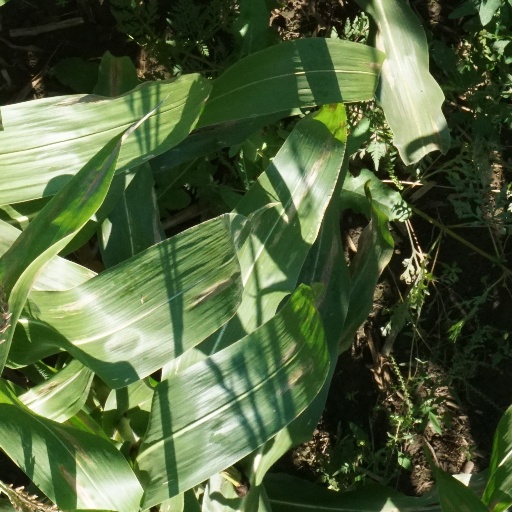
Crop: maize; corn